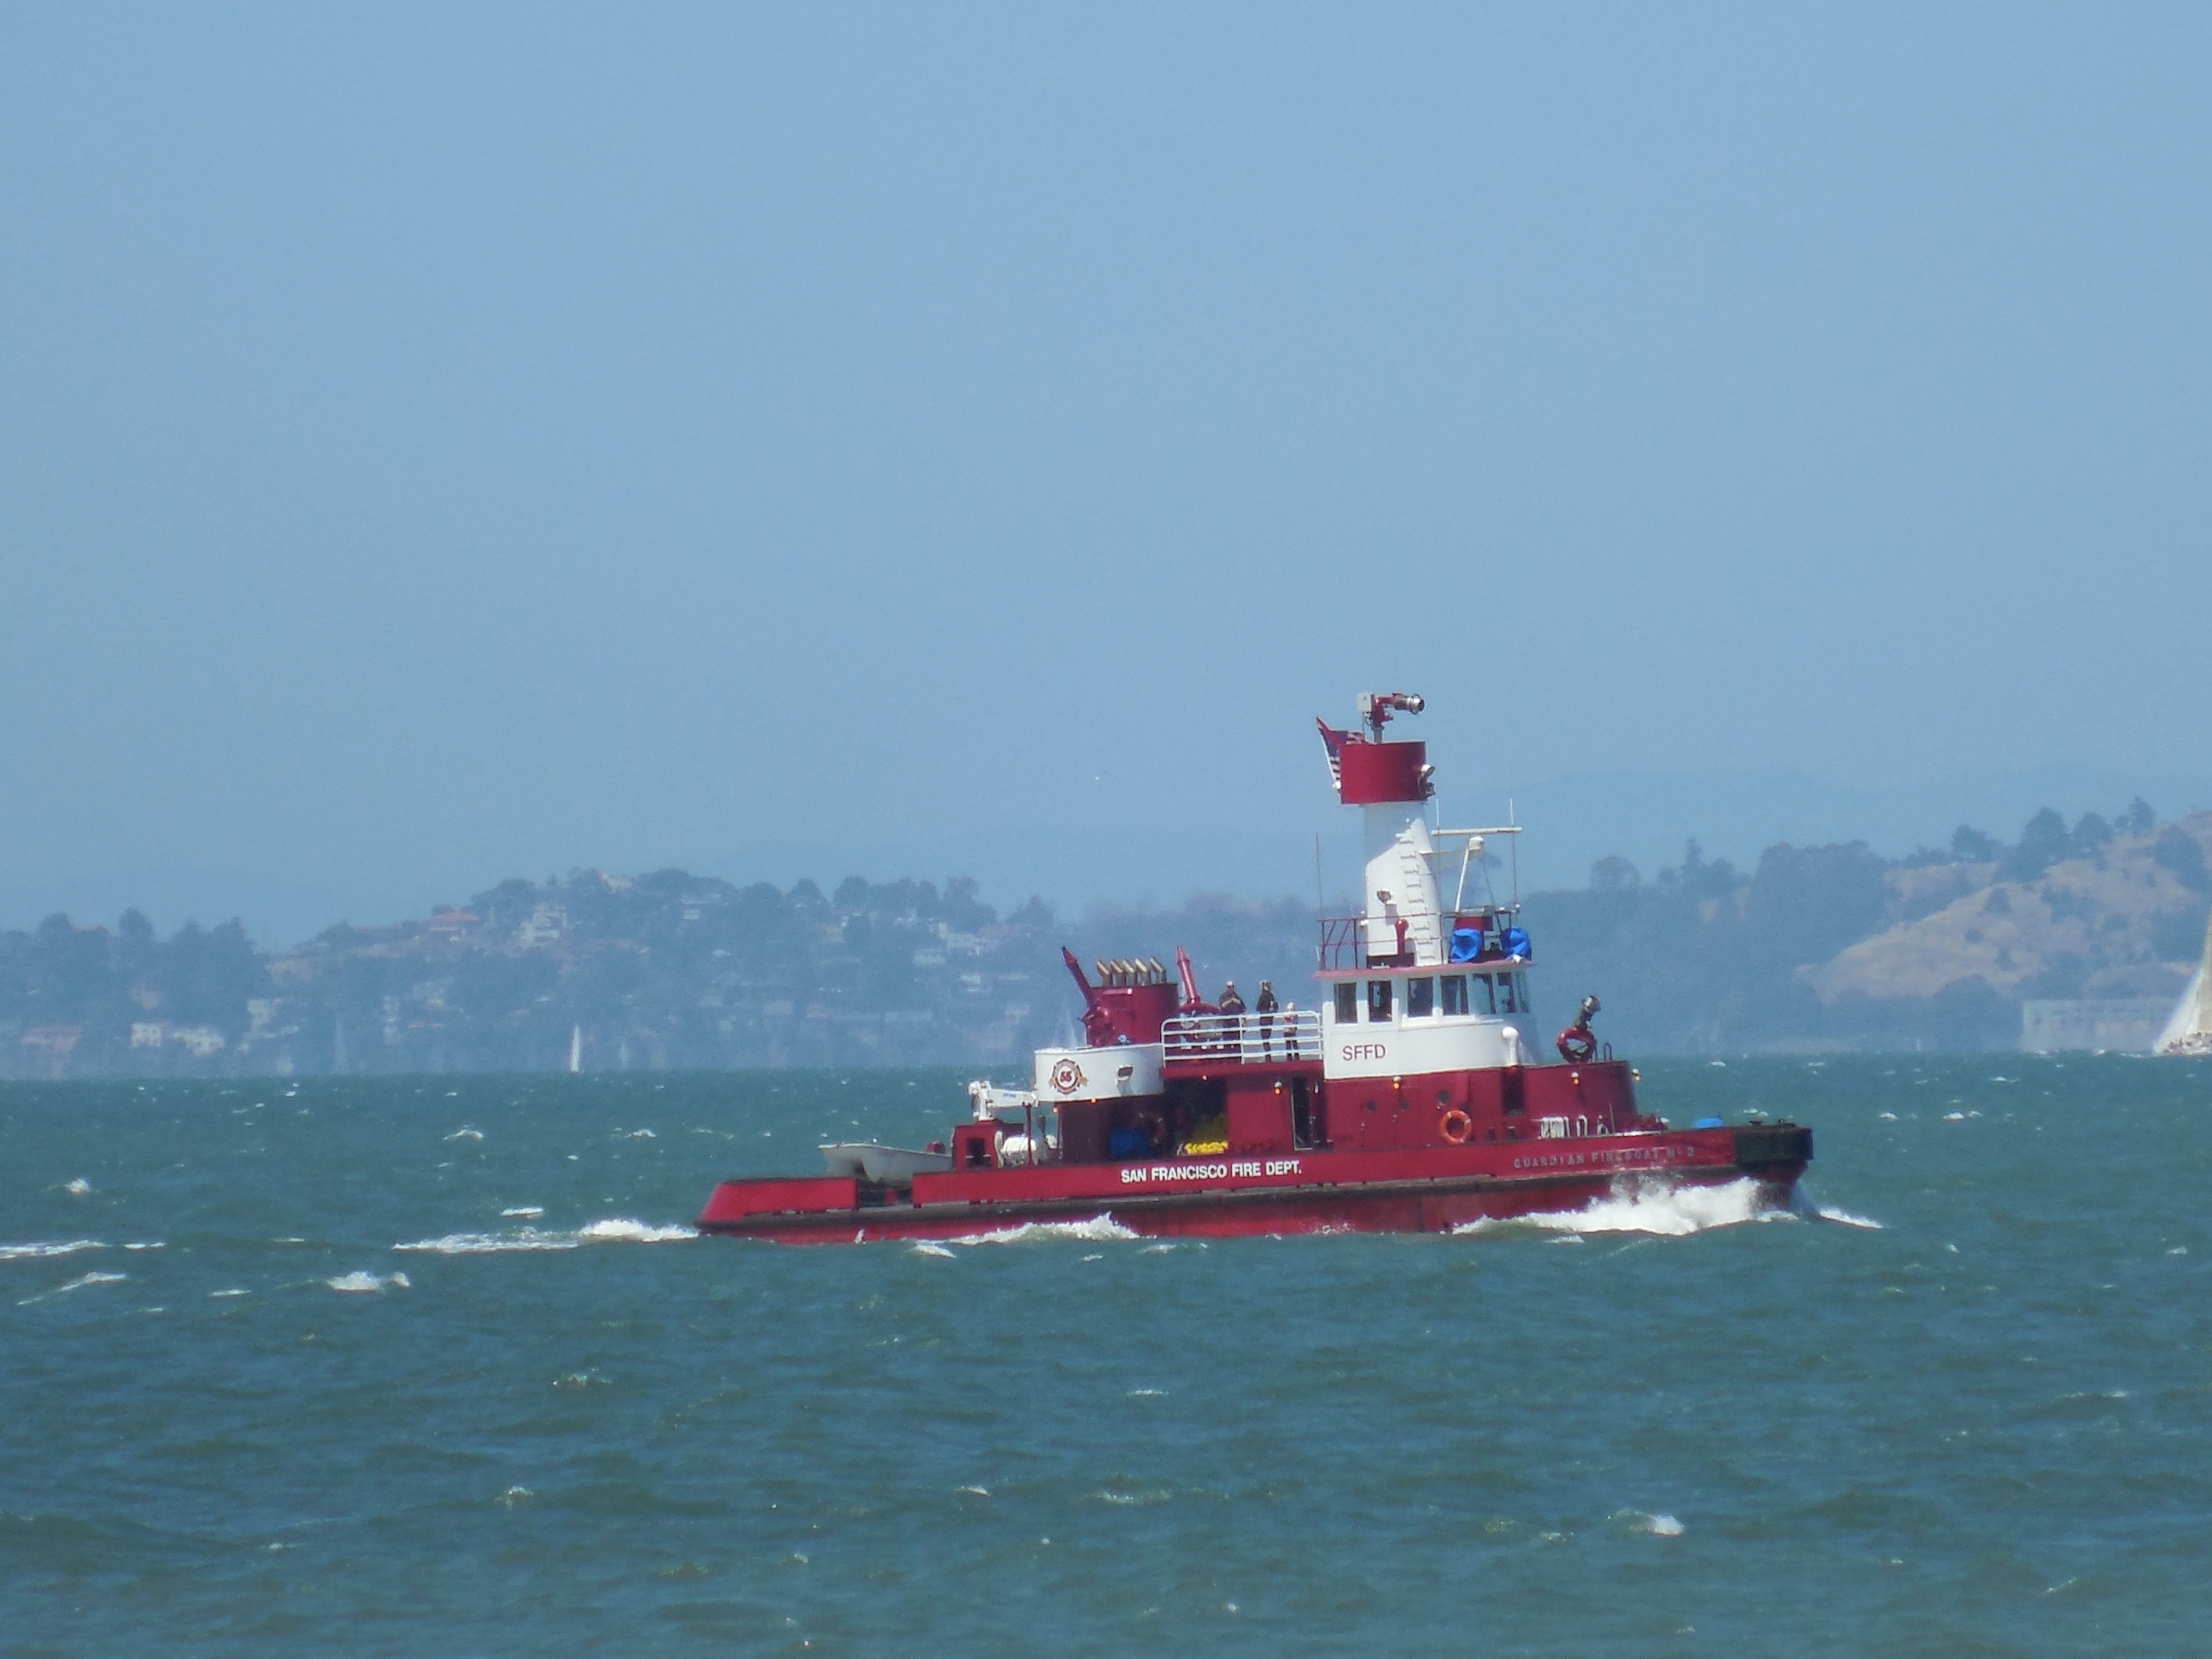
sea, coast, water, ocean, people, sky, boat, city, ship, san francisco, vehicle, bay, california, cargo ship, ferry, outside, waves, fire department, channel, tugboat, watercraft, anchor handling tug supply vessel, fire boat